Oleg Isayenko

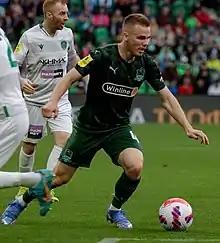
Isayenko with Krasnodar in 2022

Oleg Igorevich Isayenko (born 31 January 2000) is a Russian football player who plays as a right midfielder for Arsenal Tula. He can also play as a right-back or left-back.